Fisherman's Wharf, San Francisco

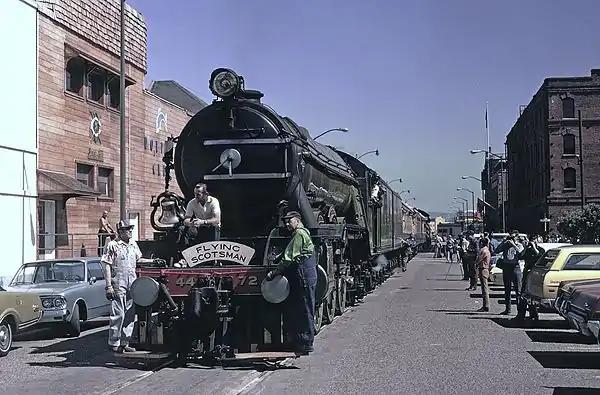
Flying Scotsman on State Belt Railroad track, at Fisherman's Wharf, in 1972

There is a sea lion colony next to Pier 39. They "took-up" residence months before the Loma Prieta earthquake in 1989. The sea lions lie on wooden docks that were originally used for docking boats.